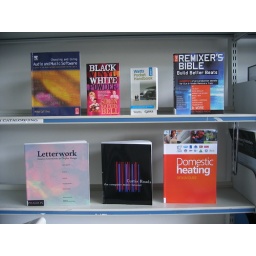
Move your mouse over each book cover and click on the link to search the library catalogue.